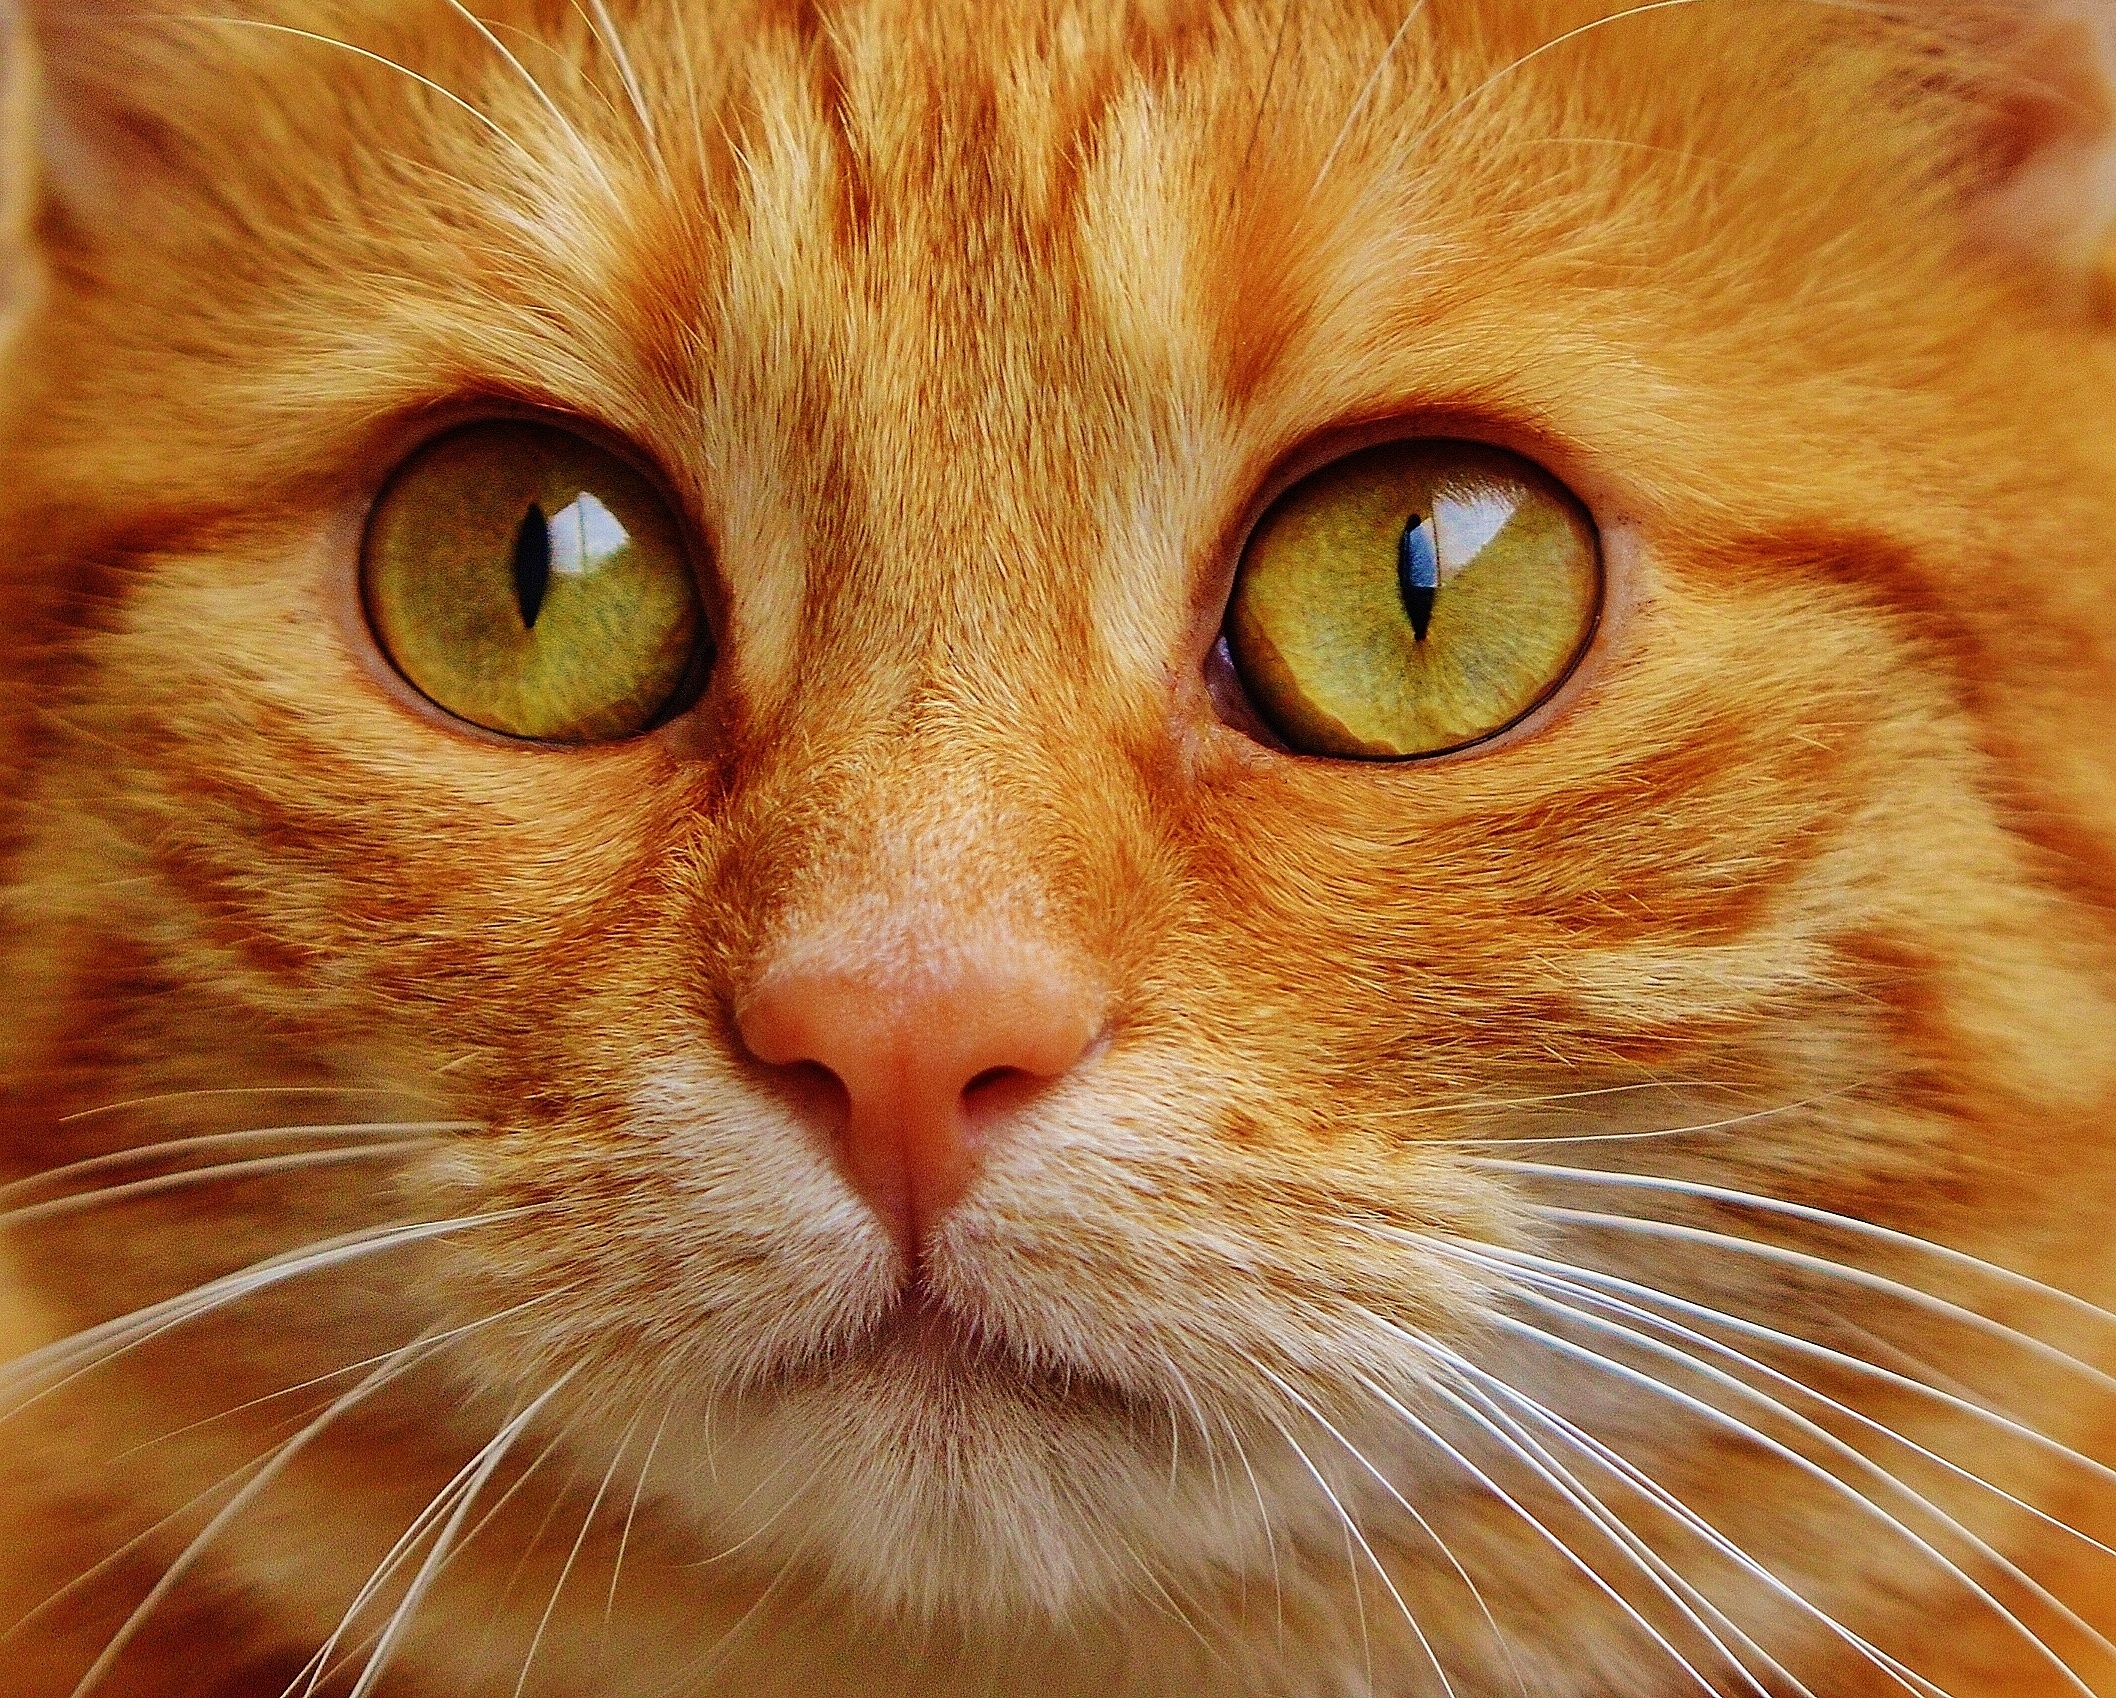
sweet, animal, cute, pet, fur, red, kitten, cat, mammal, playful, close up, nose, whiskers, snout, tiger, adidas, vertebrate, cuddly, animal world, domestic cat, mackerel, cat face, young cat, red mackerel tabby, red cat, cat's eyes, tabby cat, small to medium sized cats, cat like mammal, domestic short haired cat, rusty spotted cat